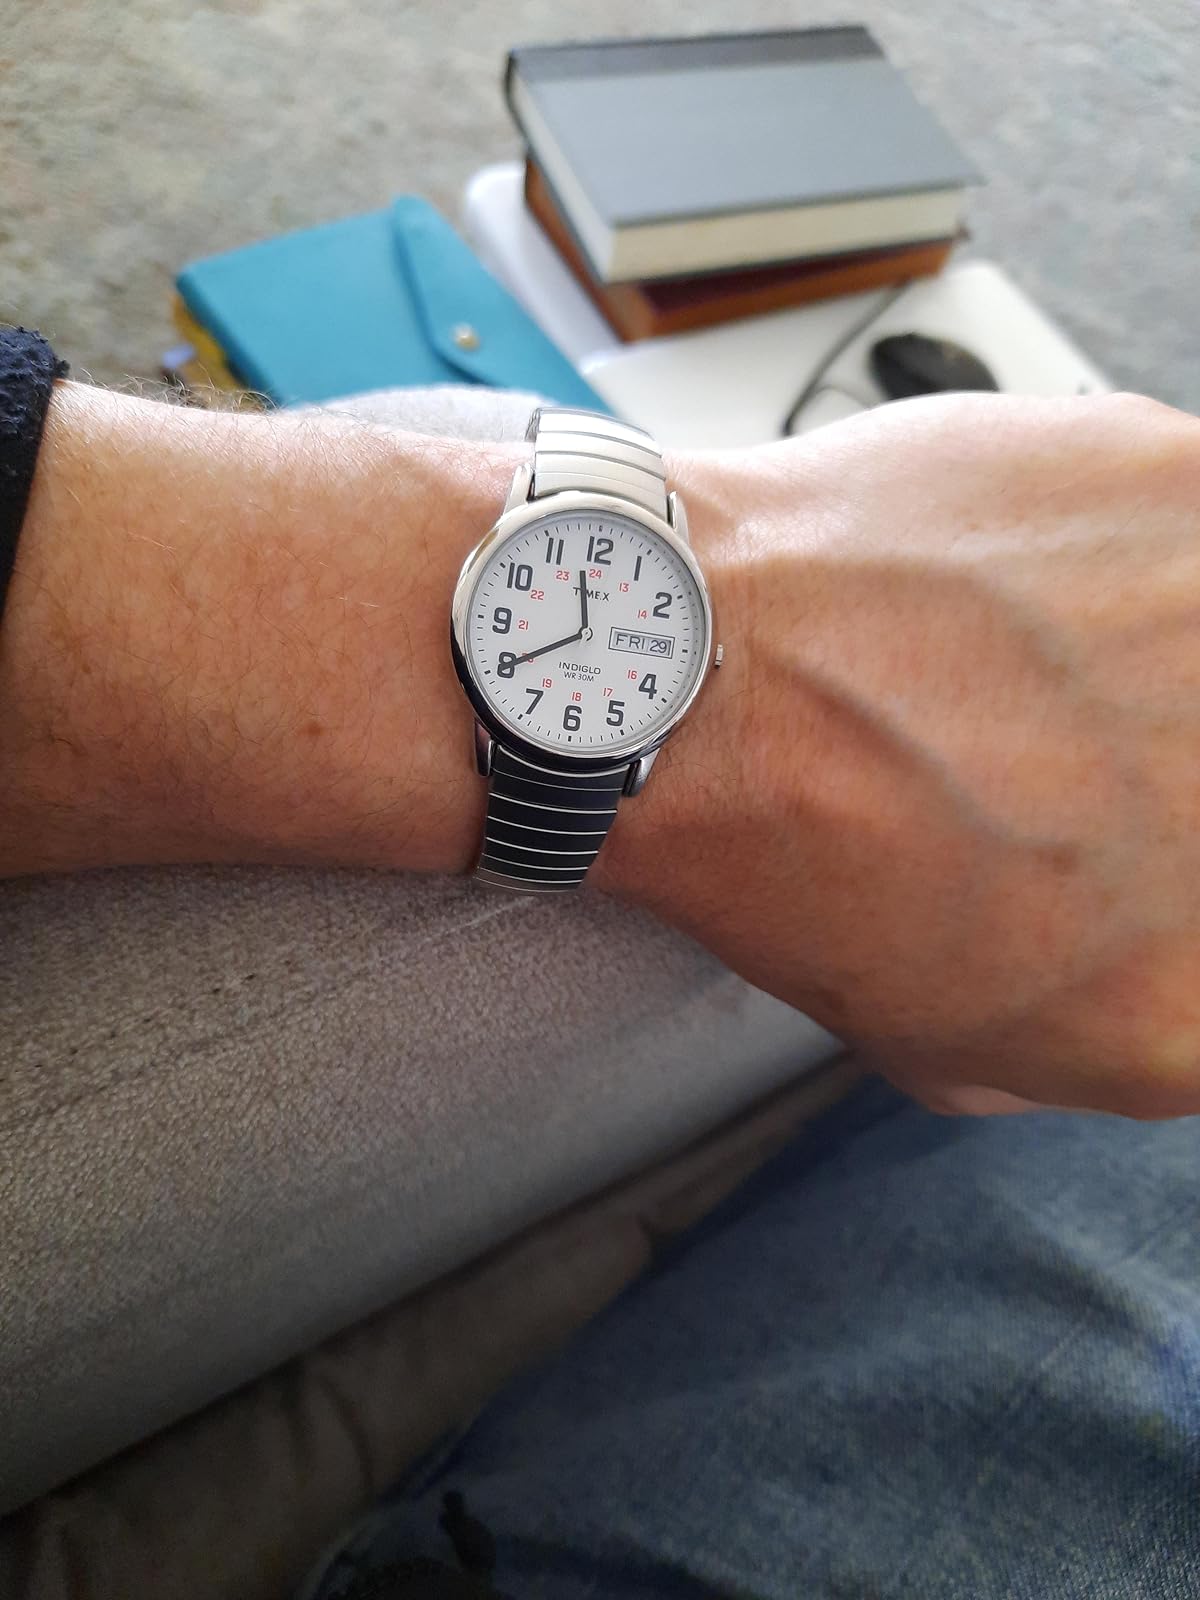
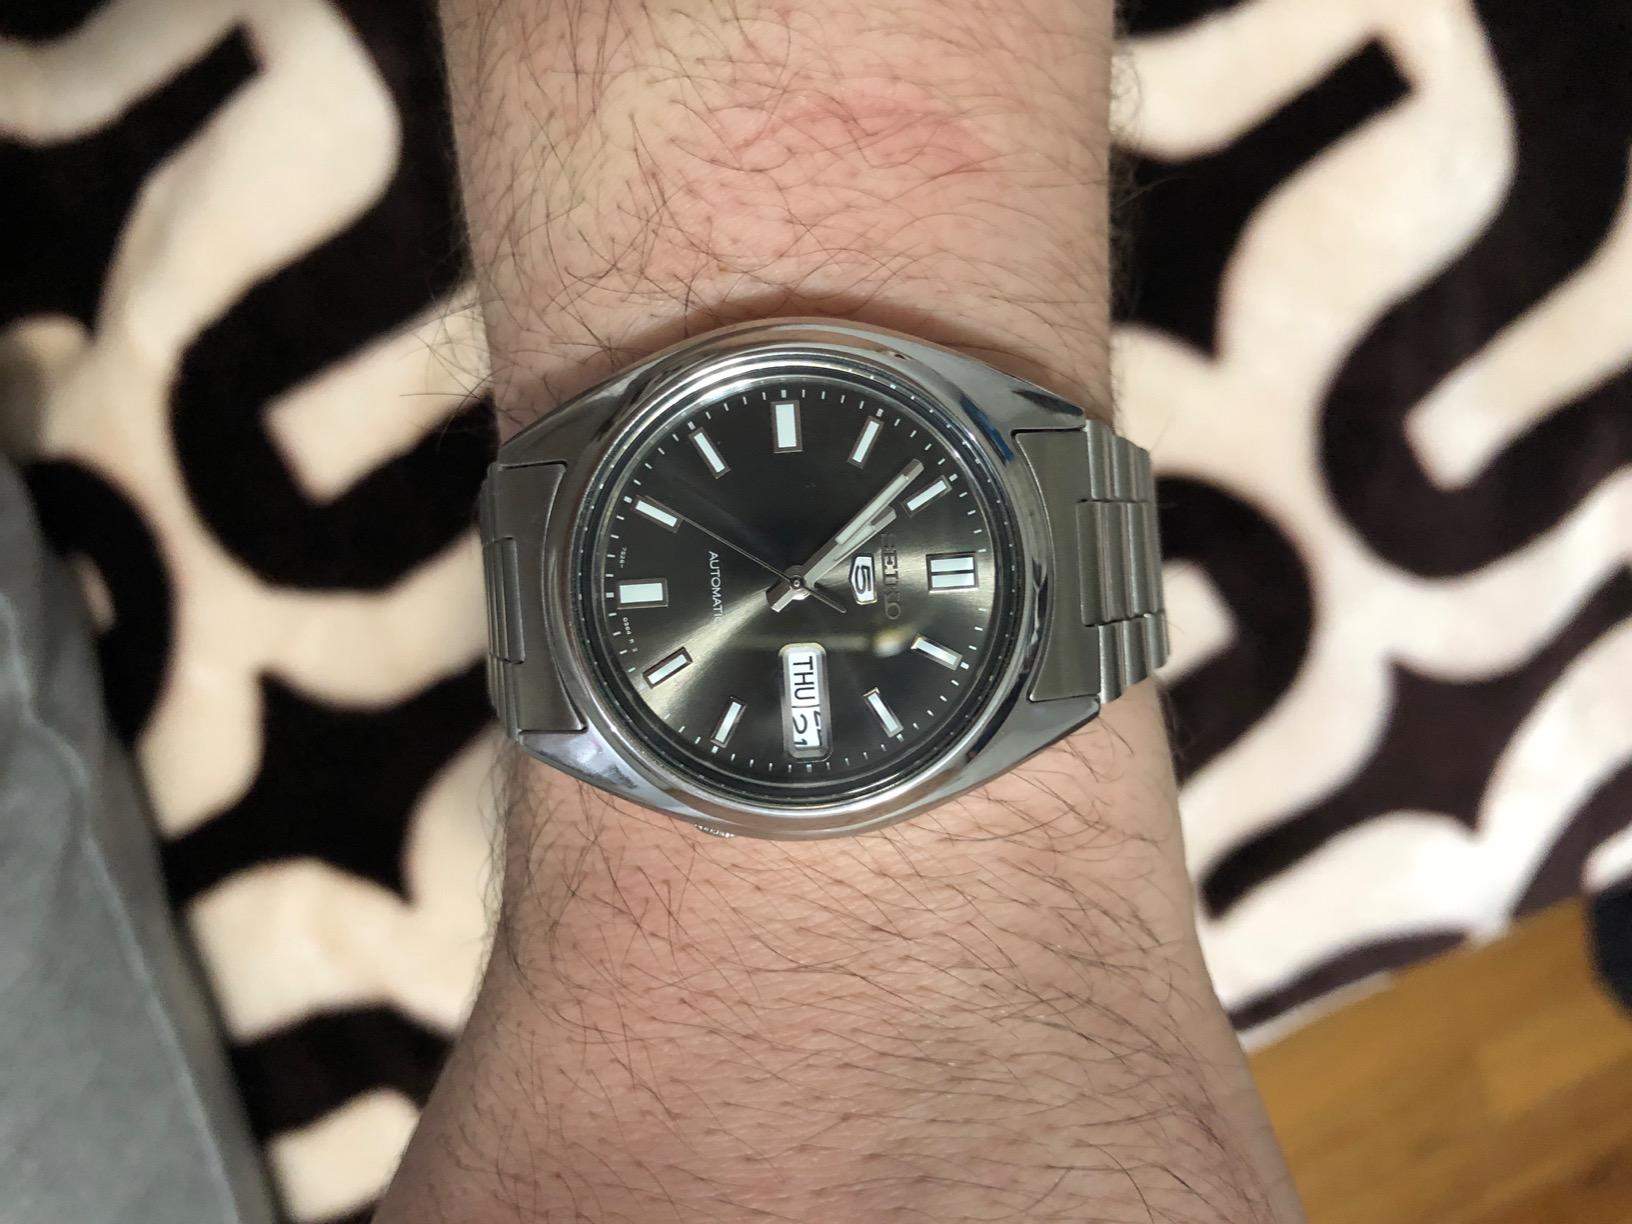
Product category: accessories_watch
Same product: no